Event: Nepal Earthquake
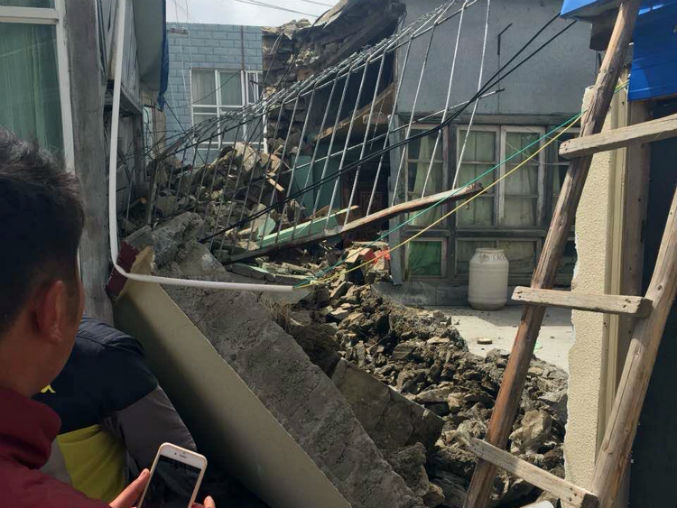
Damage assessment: damage